Rhythm on the Range

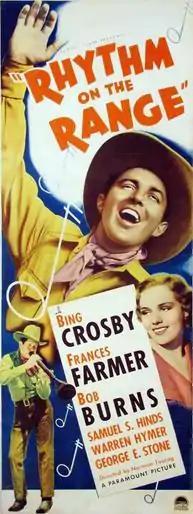
Theatrical release poster

Rhythm on the Range is a 1936 American Western musical film directed by Norman Taurog and starring Bing Crosby, Frances Farmer, and Bob Burns. Based on a story by Mervin J. Houser, the film is about a cowboy who meets a beautiful young woman while returning from a rodeo in the east, and invites her to stay at his California ranch to experience his simple, honest way of life. "Rhythm on the Range" was Crosby's only Western film (apart from the remake "Stagecoach", 1966) and introduced two western songs, "Empty Saddles" by Billy Hill and "I'm an Old Cowhand (From the Rio Grande)" by Johnny Mercer, the latter becoming a national hit song for Crosby. The film played a role in familiarizing its audience with the singing cowboy and Western music on a national level.